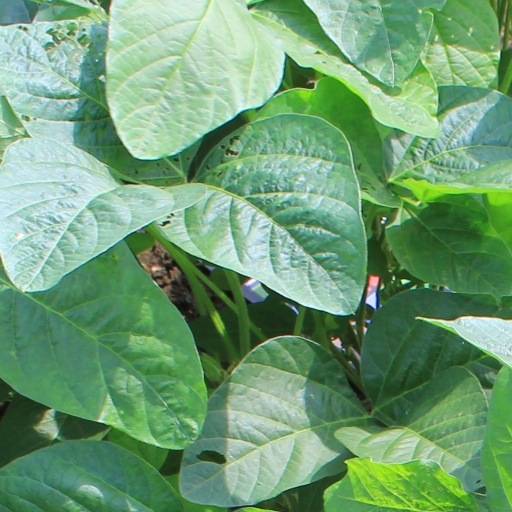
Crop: soybean